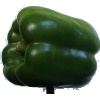
Label: Pepper Green 1